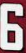
Number: 6